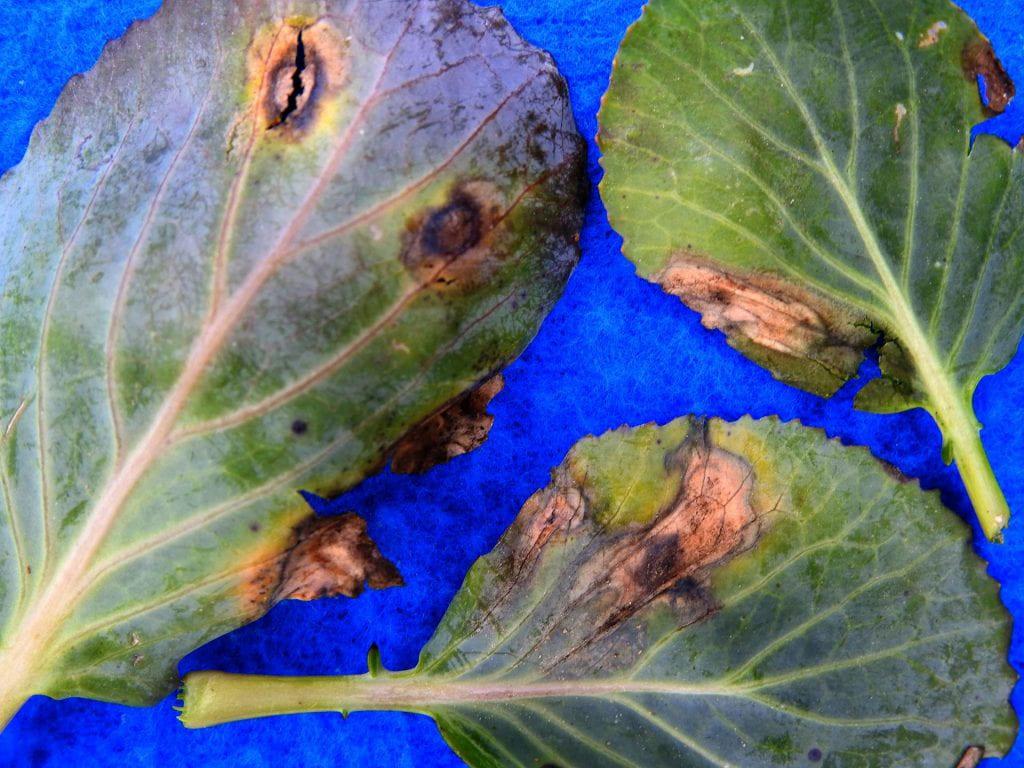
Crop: unknown
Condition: broccoli_broccoli_alternaria_spot